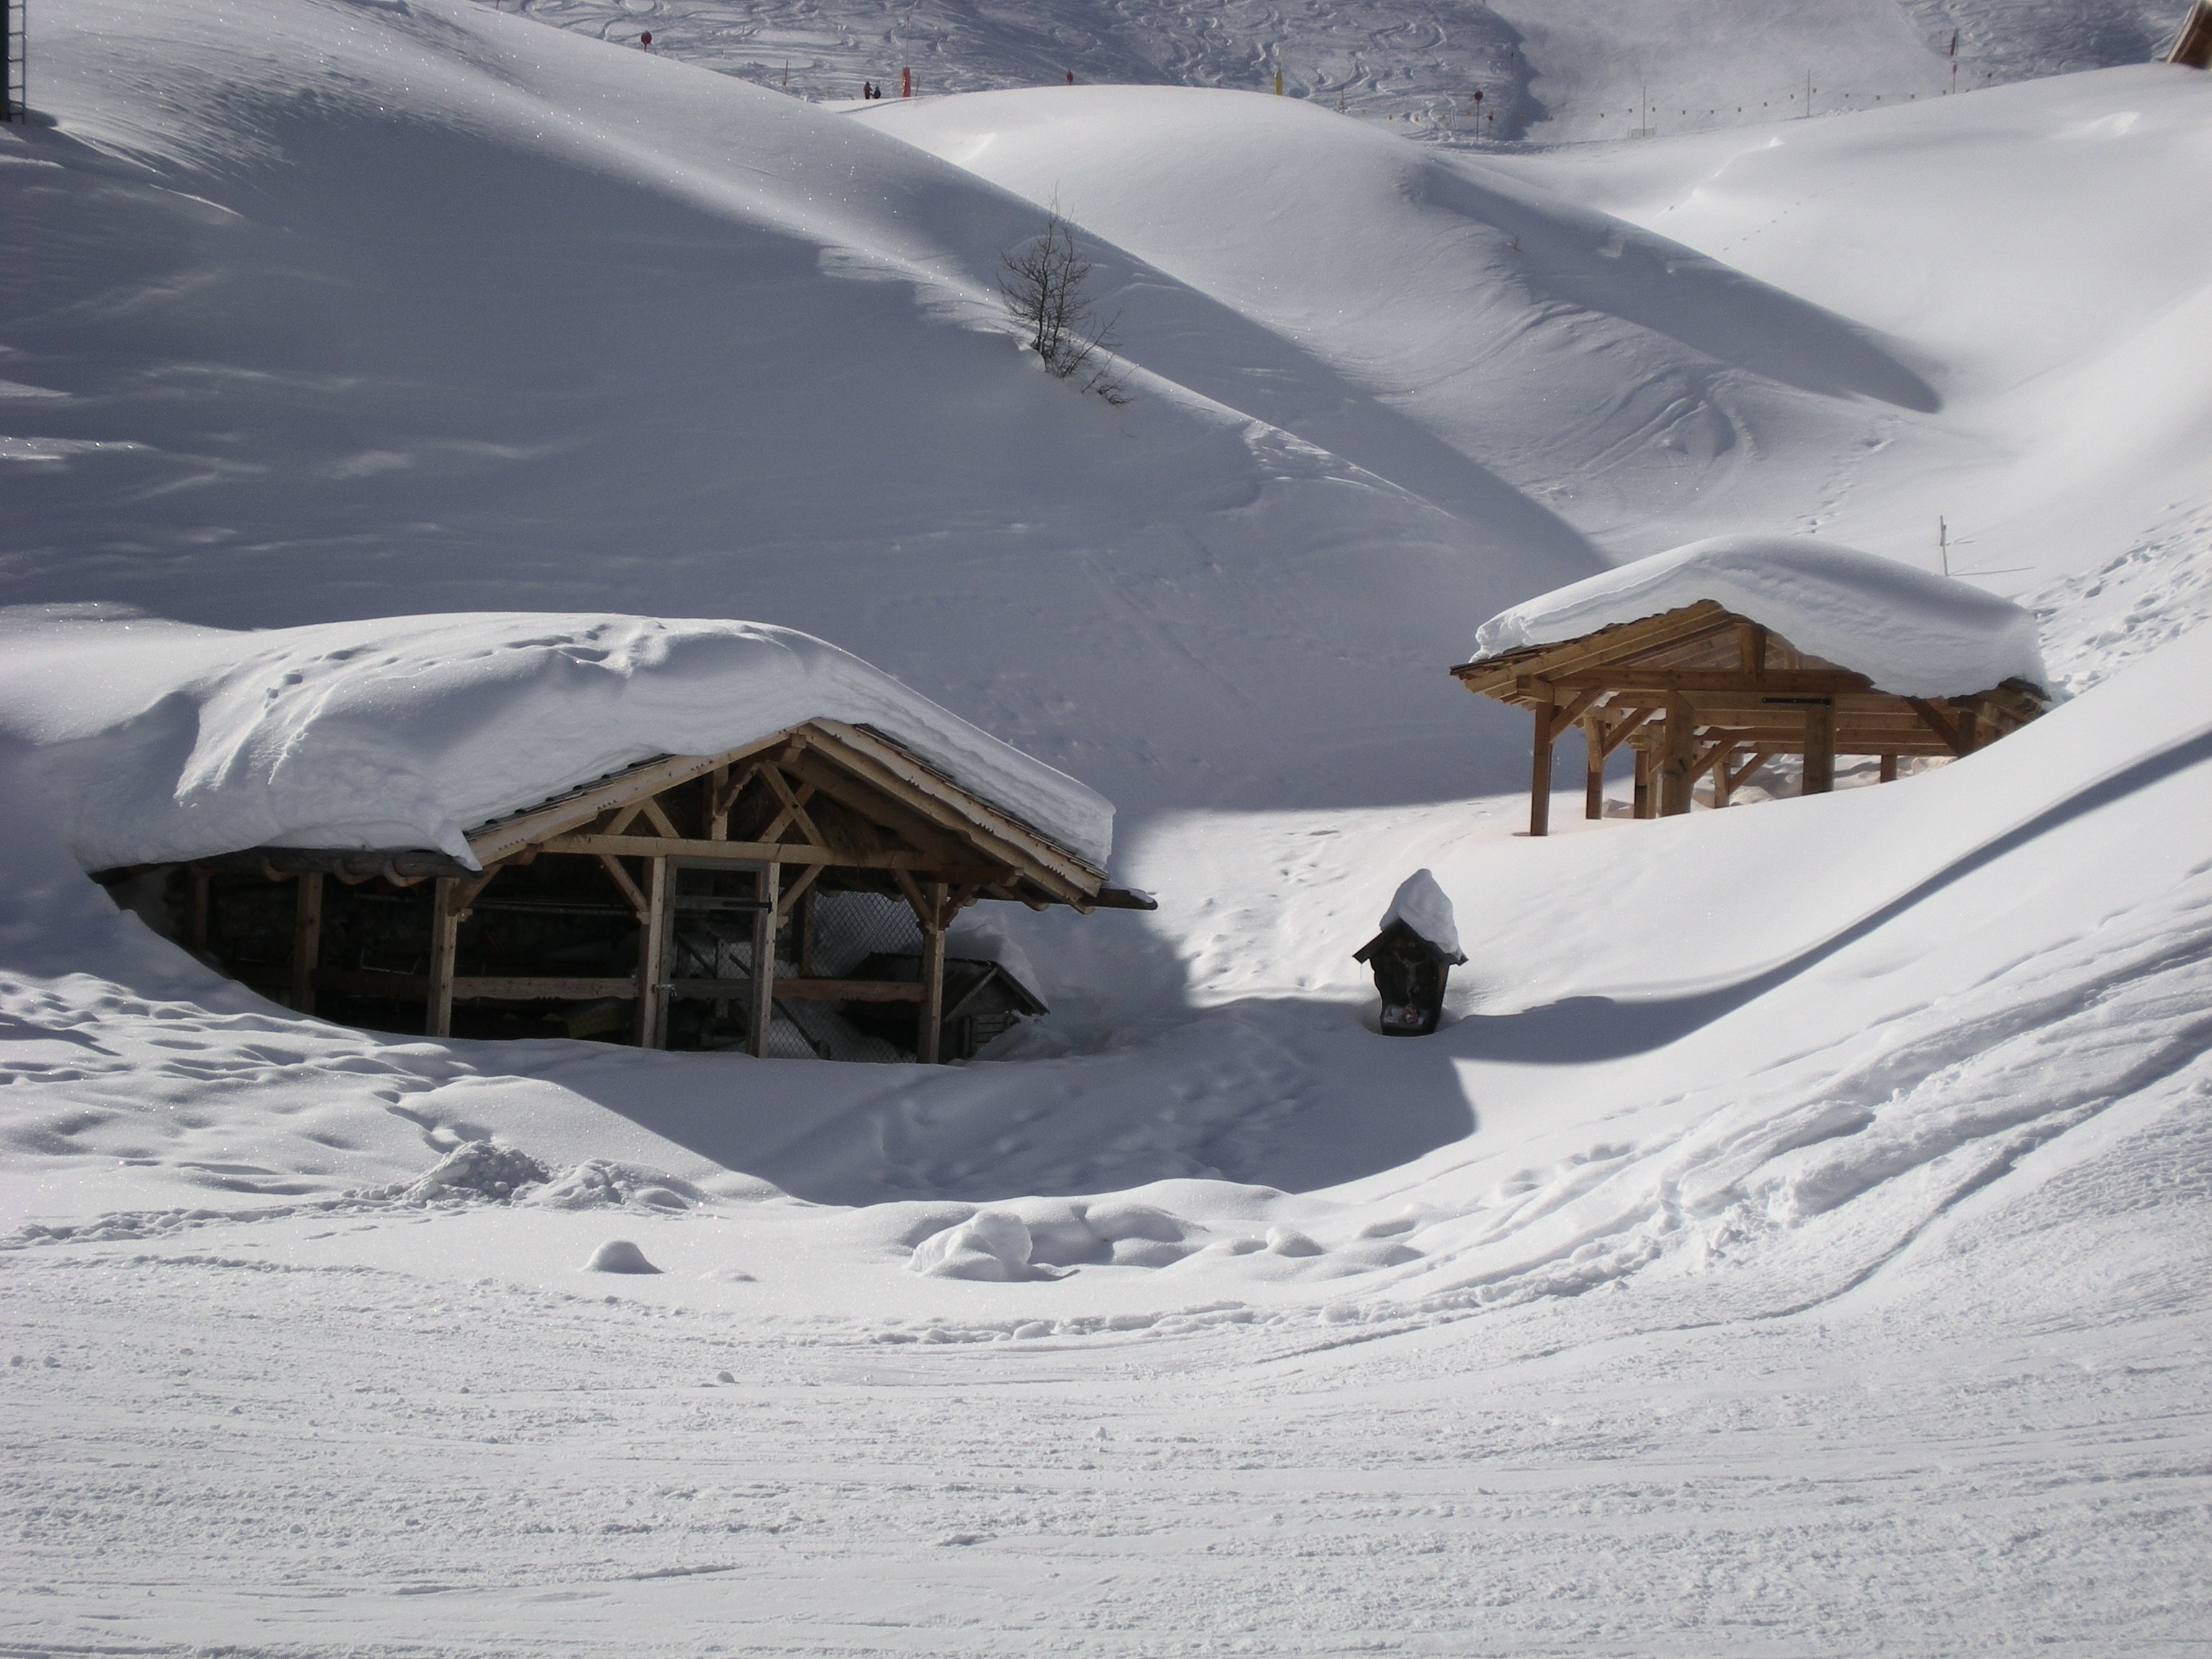
landscape, nature, mountain, snow, cold, winter, house, mountain range, weather, arctic, season, winter sport, resort, wooden, blizzard, piste, freezing, huts, dolomiti, geological phenomenon, winter storm